National Film Board of Canada

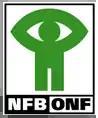
1995–2003 logo

Norman McLaren founded the NFB's animation unit in 1942, and had George Dunning, René Jodoin, Wolf Koenig, , Evelyn Lambart, Colin Low, Grant Munro, and Robert Verrall working there within a decade of its creation. Jodoin organised the NFB's French animated studio in 1966.